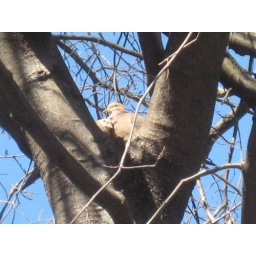
Love birds sitting in a tree K. I. S. S. I. N. G. Really, they were snuggling.